Tovačov

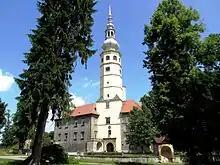
Tovačov Castle

The town can be characterized as the oldest Renaissance urban establishment in the country. The town square was founded in 1475. Among the most valuable monuments is the town hall with a Renaissance portal. The fountain on the town square is from 1692.